Kachumbari
Also known as:
avk - Kotava: Kachumbari
az - Azerbaijani: Kaçumbari
ca - Catalan: Kachumbari
fr - French: Kachumbari
he - Hebrew: קצ'ומבארי
ig - Igbo: Kachumbari
it - Italian: Kachumbari
jv - Javanese: Kachumbari
ml - Malayalam: കച്ചുമ്പറി
Category: salad (salad)
Cuisine: African Great Lakes
Associated cuisines: African Great Lakes
Area: Burundi, Democratic Republic of the Congo, Kenya, Rwanda, Tanzania, Uganda
Countries: Burundi, Democratic Republic of the Congo, Kenya, Rwanda, Tanzania, Uganda
Region: Middle Africa Eastern Africa

The dish is a fresh tomato and onion salad dish with chopped tomatoes, onions, and chili peppers.

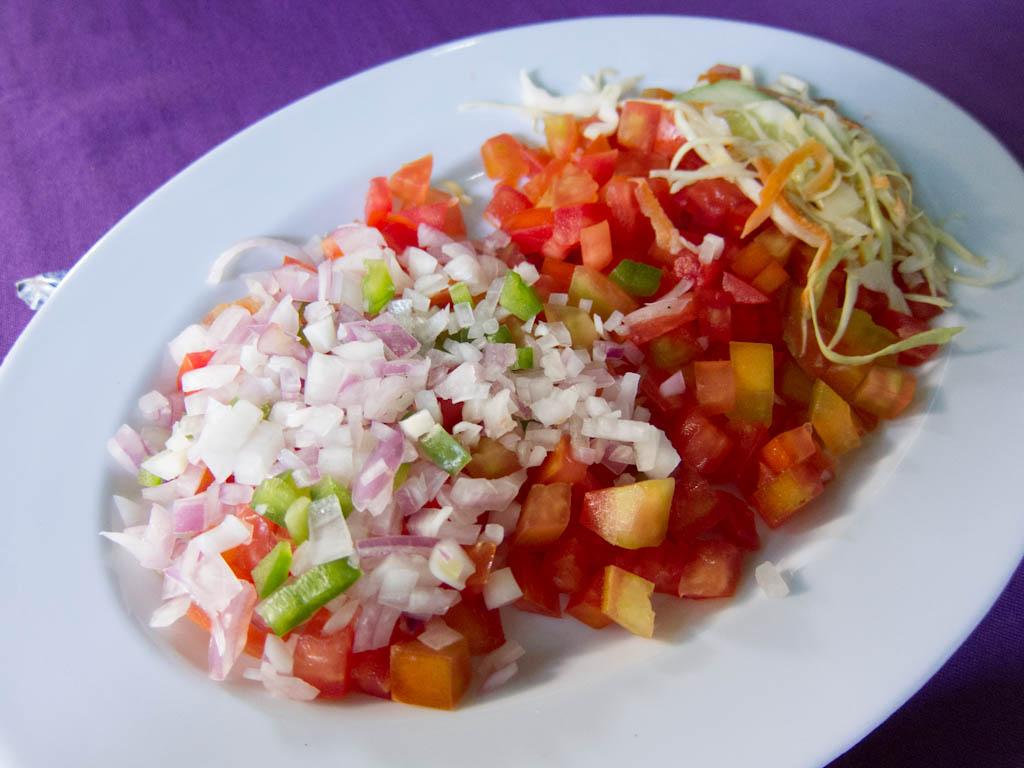
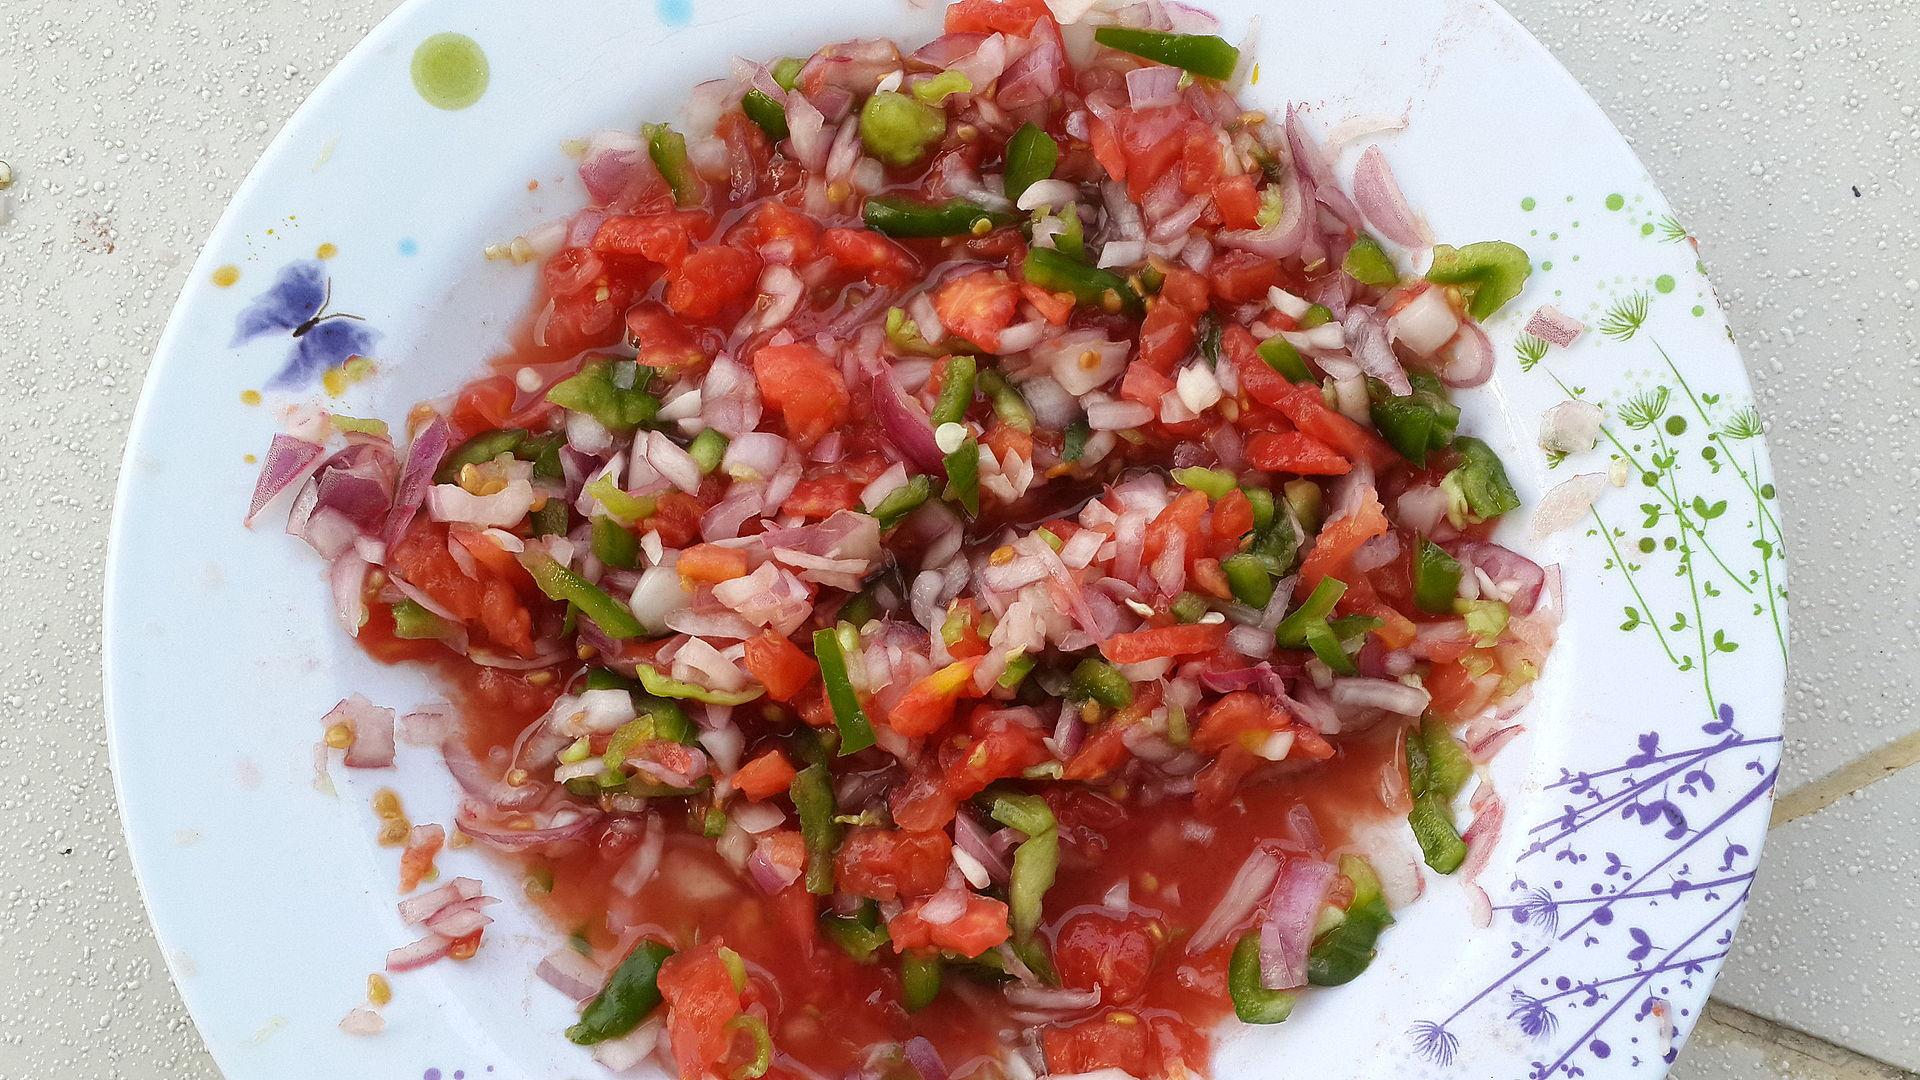